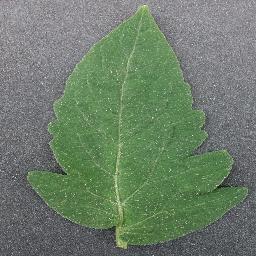
Label: Tomato___healthy